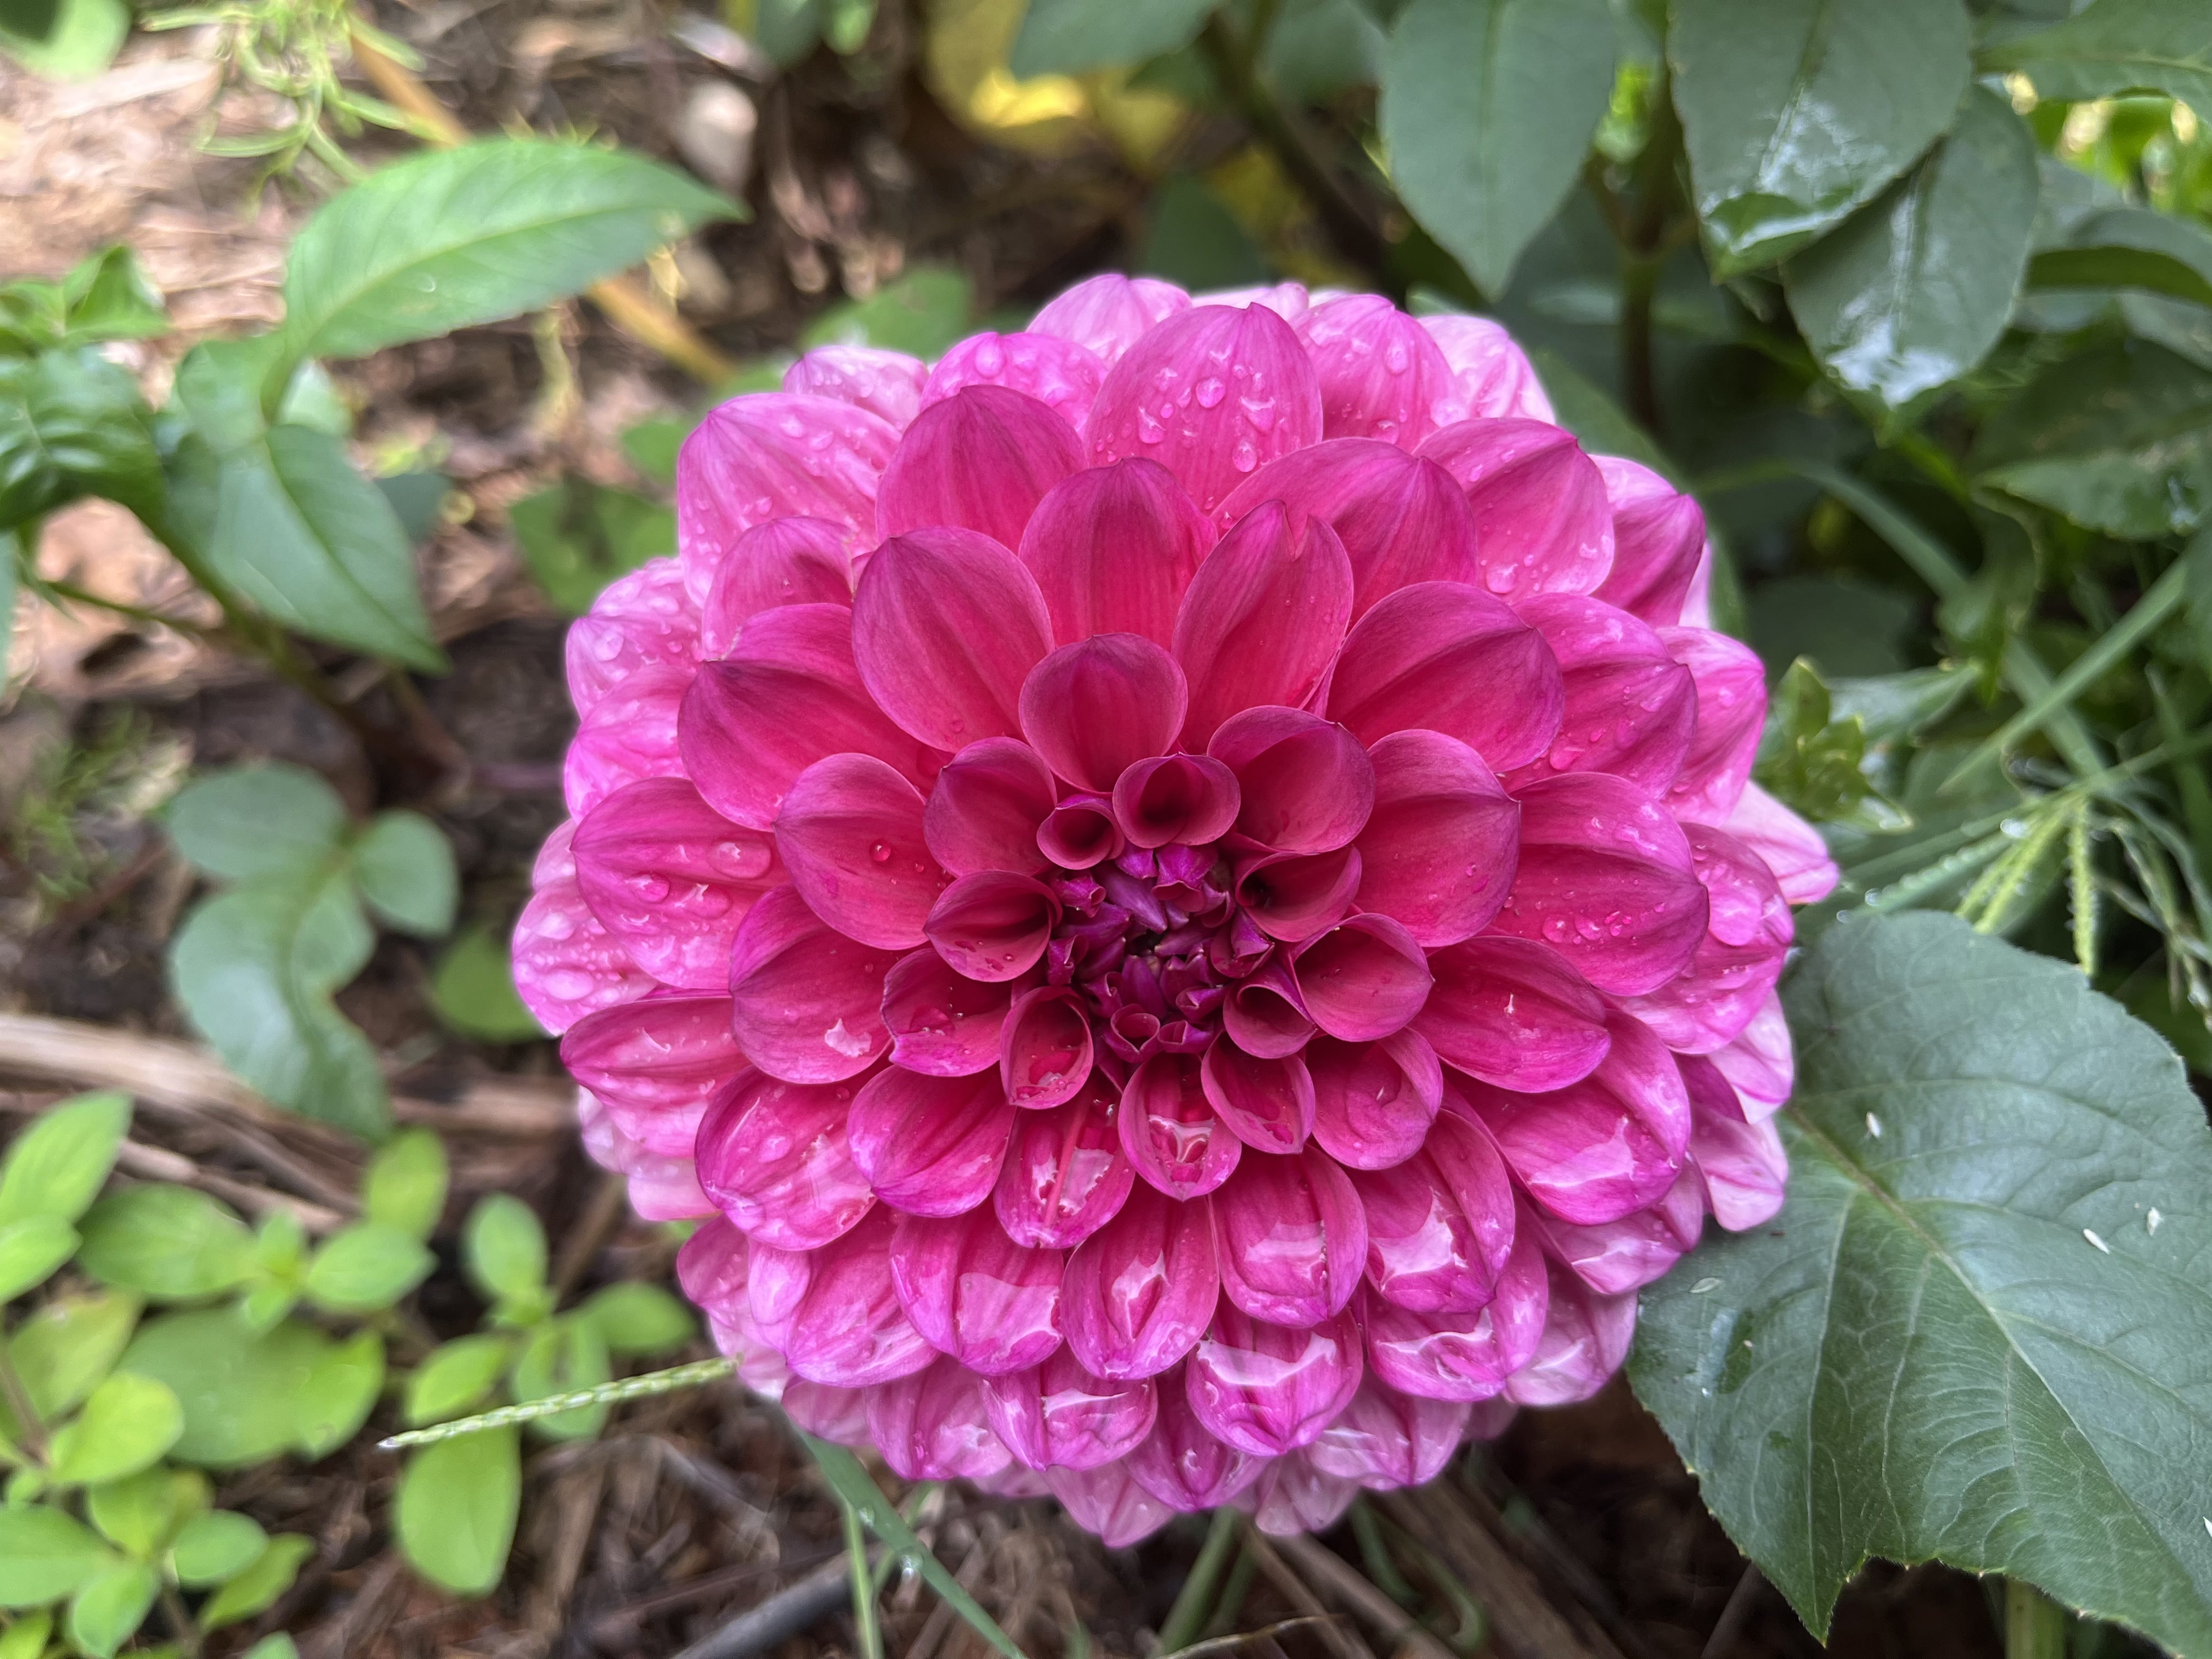
flowers, flower, plant, petal, botany, herbaceous plant, groundcover, annual plant, shrub, terrestrial plant, flowering plant, subshrub, magenta, symmetry, dahlia, garden, wildflower, pink family, perennial plant, rose family